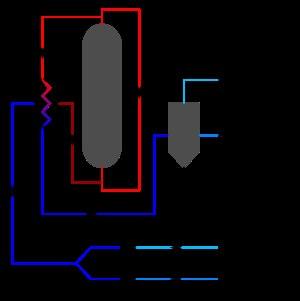
L’oxydation par voie humide est un traitement des déchets aqueux contenant des composés organiques par oxydation, le plus souvent à l'aide d'oxygène et parfois d'un catalyseur, dans des conditions de haute température et haute pression pouvant atteindre l'état supercritique.